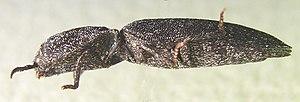
Le lacon ponctué ou Lacon punctatus est une espèce de coléoptères saproxyliques de la famille des Elateridae.